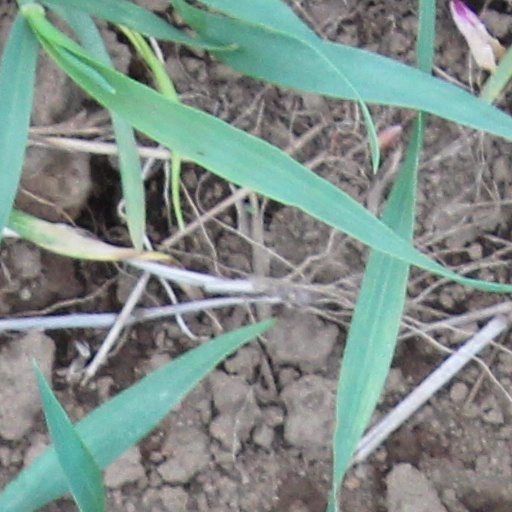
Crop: wheat